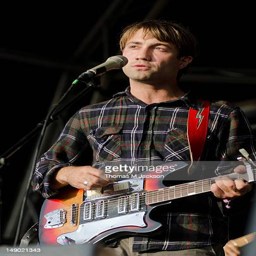
composer of folk rock artist performs on stage during festival